Sack of Amorium

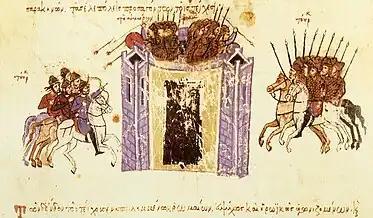
Miniature from the 12th century "Madrid Skylitzes" depicting the Arab siege of Amorium

The siege of Amorium by the Abbasid Caliphate in mid-August 838 was one of the major events in the long history of the Arab–Byzantine Wars. The Abbasid campaign was led personally by the Caliph al-Mu'tasim, in retaliation to a virtually unopposed expedition launched by the Byzantine emperor Theophilos (r. 829–842) into the Caliphate's borderlands the previous year. Mu'tasim targeted Amorium, an Eastern Roman city in western Asia Minor, because it was the birthplace of the ruling Byzantine dynasty and, at the time, one of Byzantium's largest and most important cities. The caliph gathered an exceptionally large army, which he divided in two parts, which invaded from the northeast and the south. The northeastern army defeated the Byzantine forces under Theophilos at Anzen, allowing the Abbasids to penetrate deep into Byzantine Asia Minor and converge upon Ancyra, which they found abandoned. After sacking the city, they turned south to Amorium, where they arrived on 1 August. Faced with intrigues at Constantinople and the rebellion of the large Khurramite contingent of his army, Theophilos was unable to aid the city.